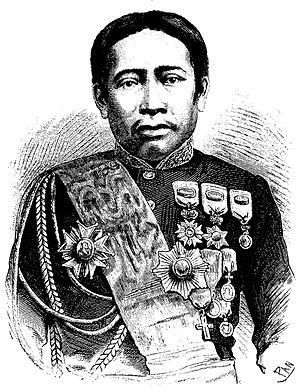
L’Indochine française est un territoire de l'ancien empire colonial français, dont elle était la possession la plus riche et la plus peuplée. Officiellement nommée Union indochinoise puis Fédération indochinoise, elle fut fondée en 1887 et regroupait, jusqu'à sa disparition en 1954, diverses entités possédées ou dominées par la France en Extrême-Orient : trois pays d'Asie du Sud-Est aujourd'hui indépendants, le Vietnam, le Laos et le Cambodge, ainsi qu'une portion de territoire chinois située dans l'actuelle province du Guangdong.